Benjamin Wade

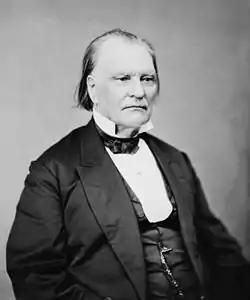
Wade in his later years.

Wade initially expressed optimism in President Andrew Johnson, telling the Tennessee Democrat, "we have faith in you." However, along with most other Radical Republicans, he would become highly critical of Johnson. Wade supported the Freedmen's Bureau and Civil Rights Bills (which he succeeded in extending to the District of Columbia) and was a strong partisan of the Fourteenth Amendment. He also strengthened his party in Congress by forcefully advocating the admission of Nebraska and Kansas. These actions made him so prominent that at the beginning of the 40th Congress (in 1867), Wade became the President pro tempore of the U.S. Senate, which meant that he was next in line for the presidency (as Johnson had no vice president).